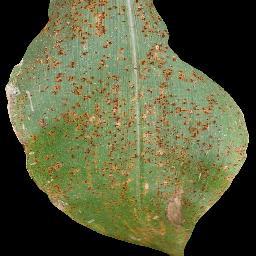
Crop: corn
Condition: (maize)_common_rust